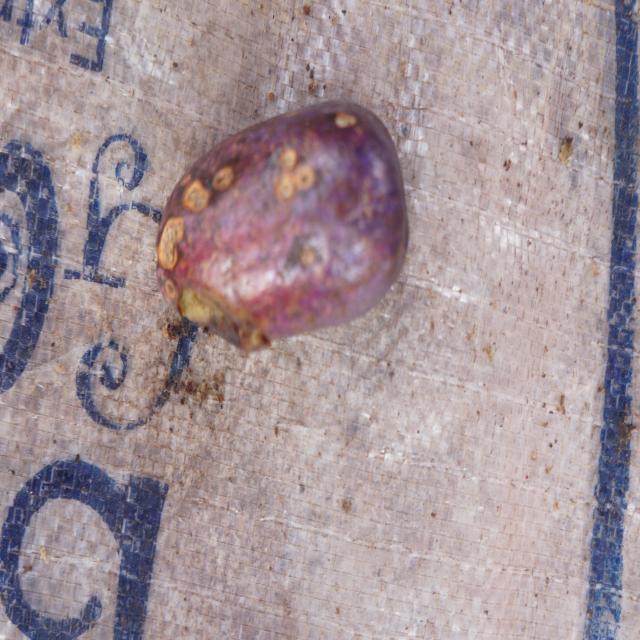
Plum grade: rotten